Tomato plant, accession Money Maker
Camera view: vertical (180 deg); turntable rotation: 270 degrees
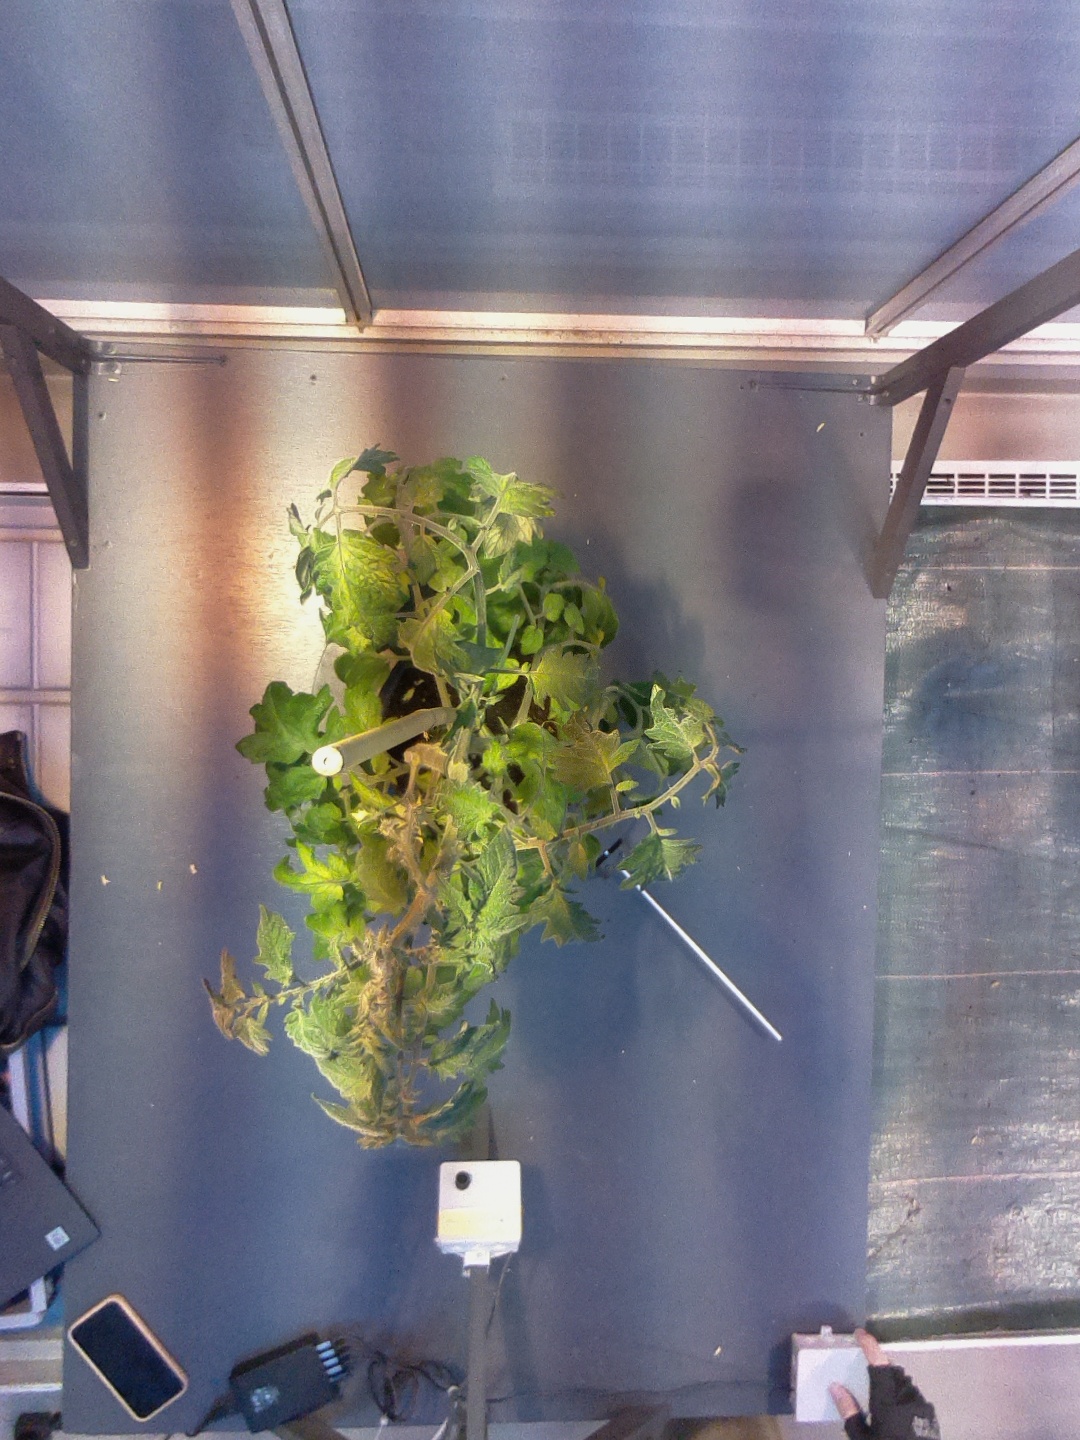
BBCH growth stage 67: Full flowering, 70%-80% of flowers open, more petals falling